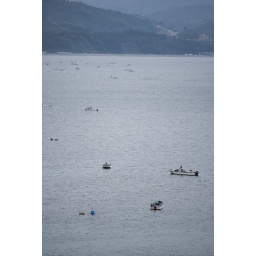
Matsue lake with loads of fishermen in their boat